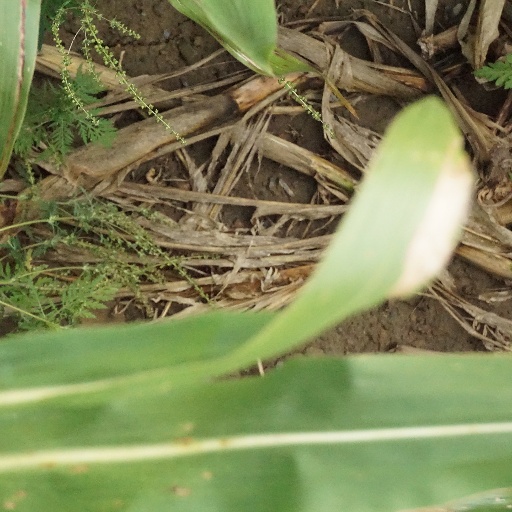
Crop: maize; corn